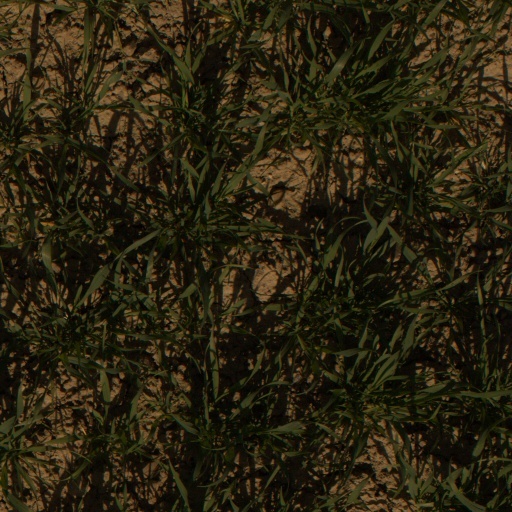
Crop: wheat